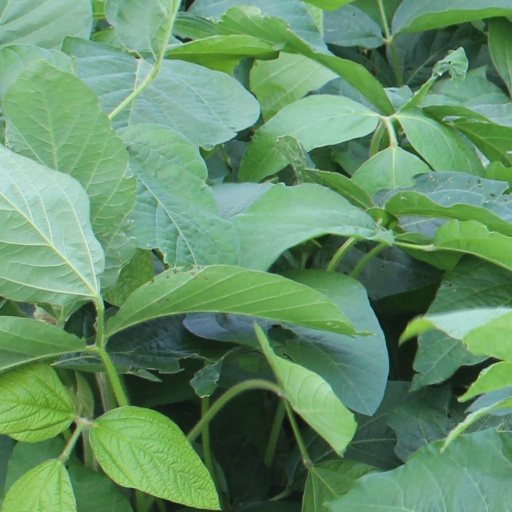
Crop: soybean